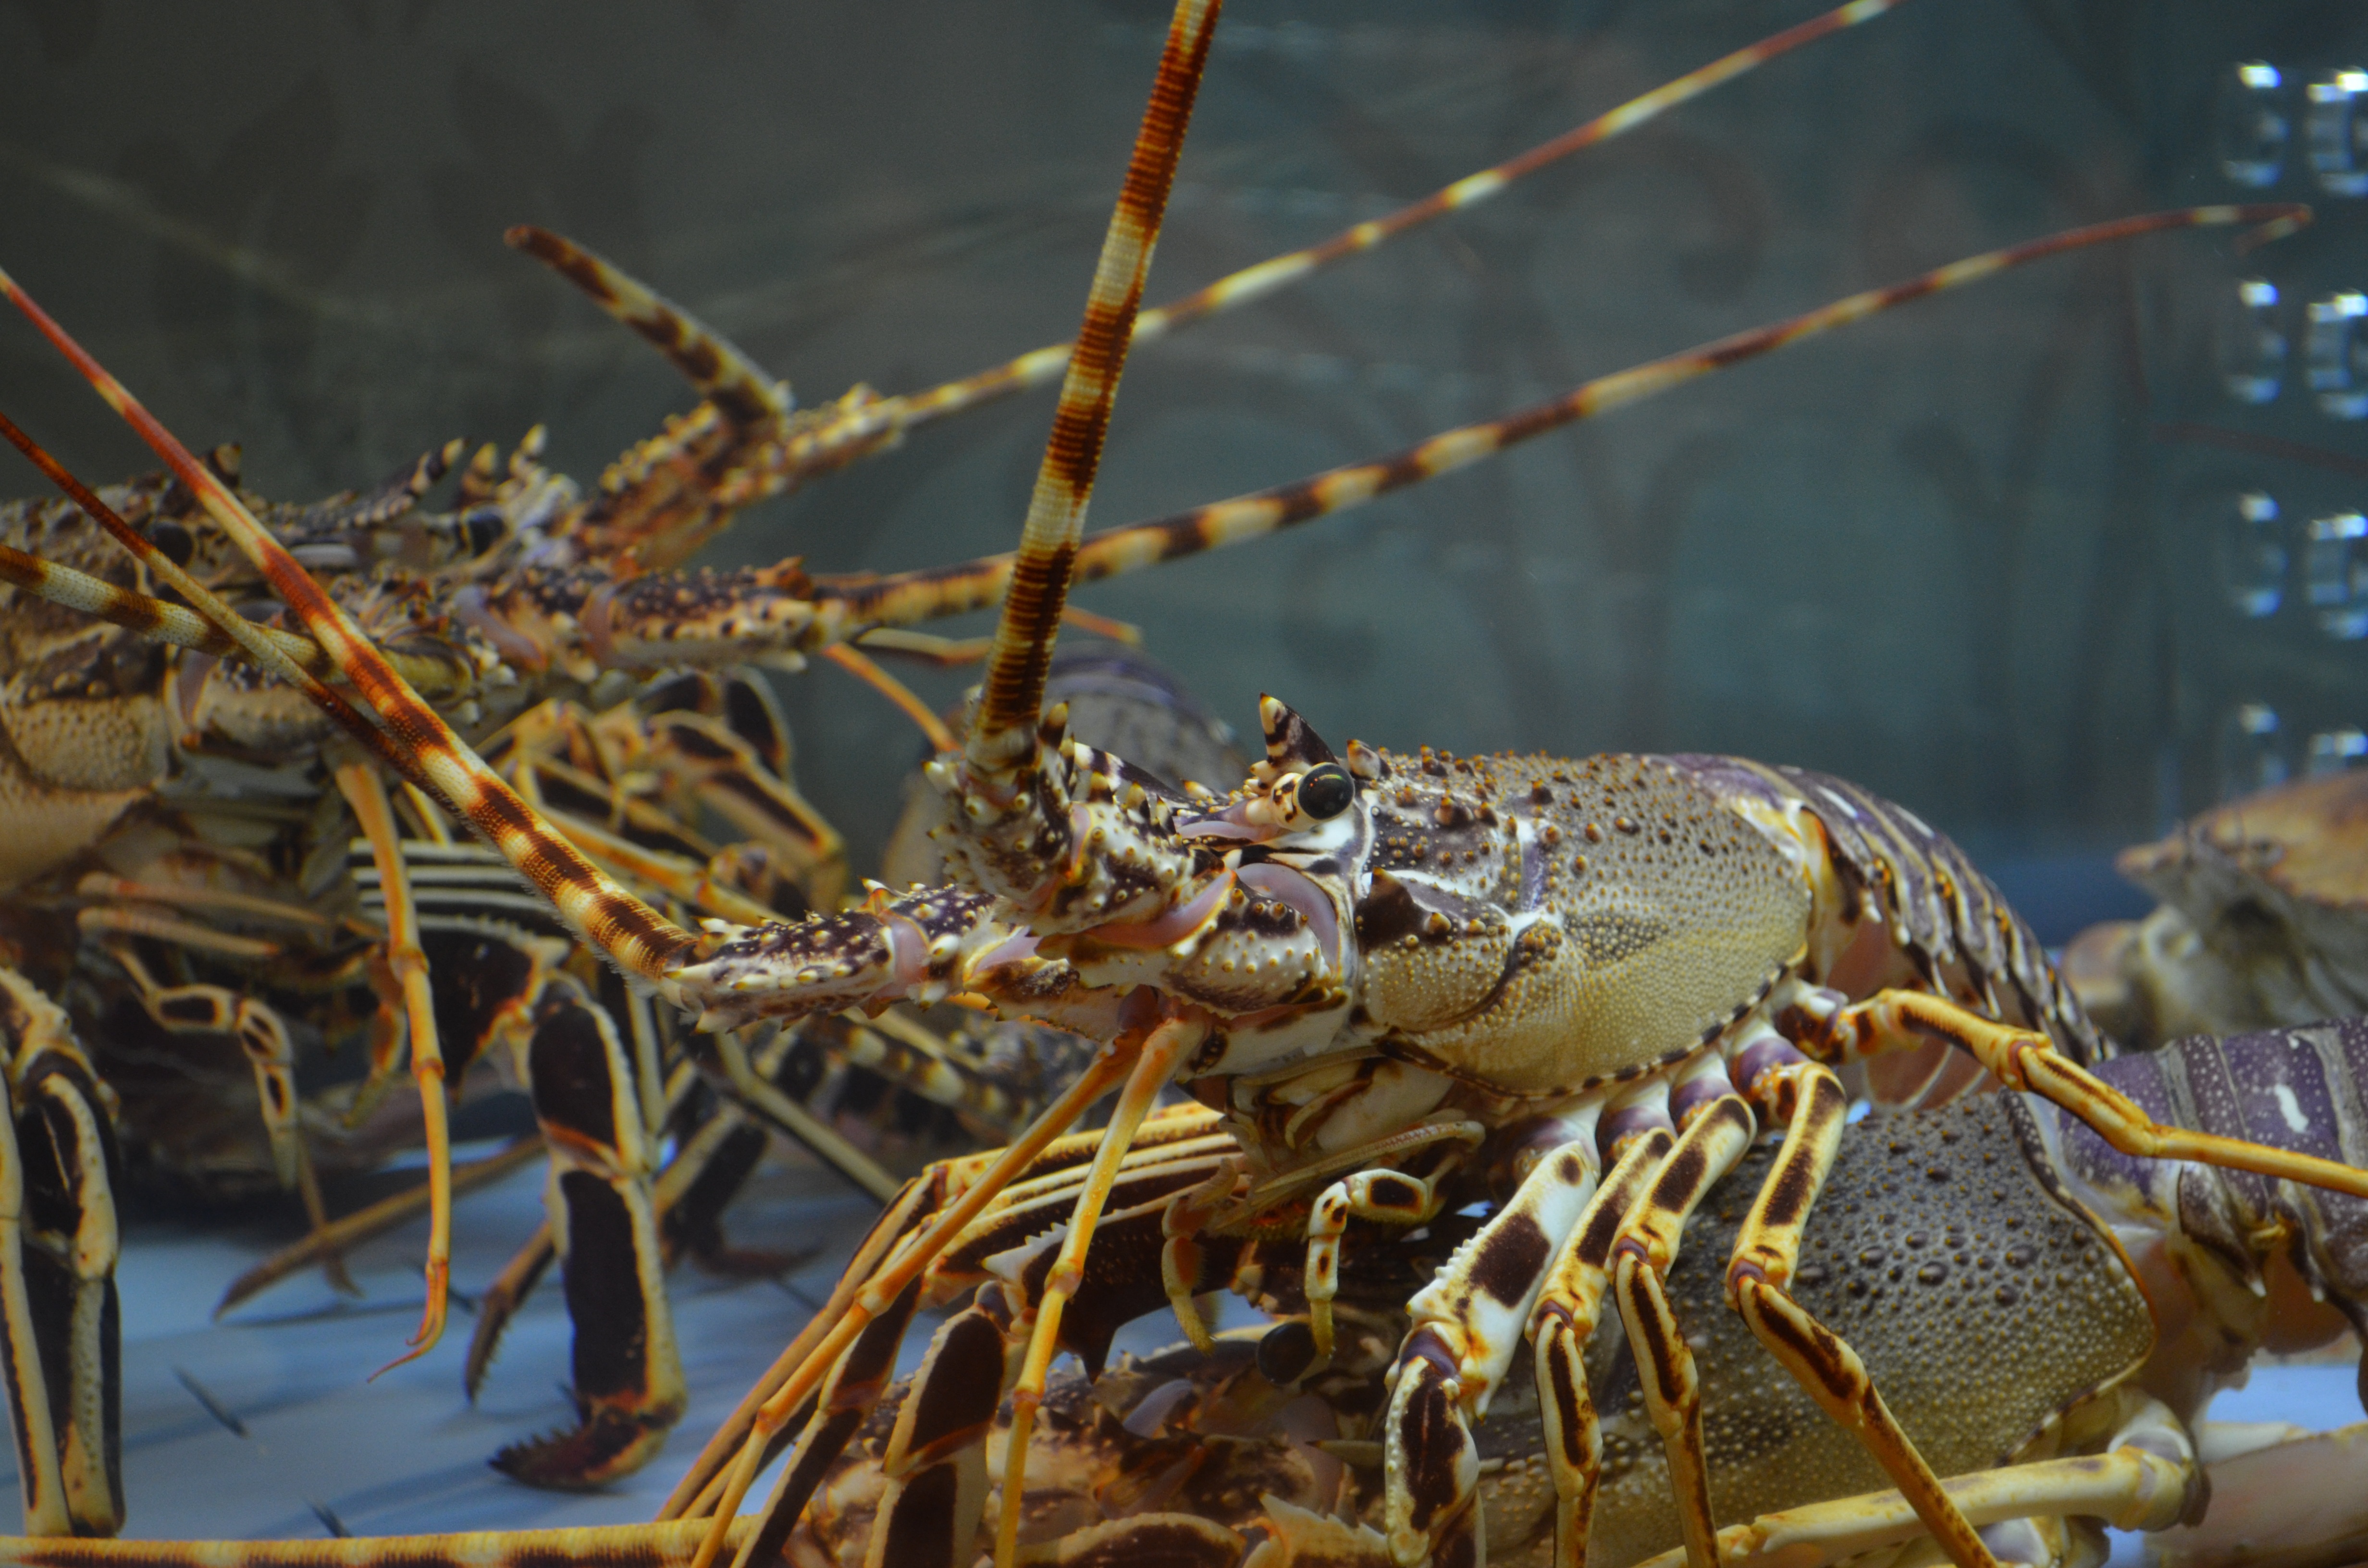
food, seafood, fish, shellfish, fauna, crab, invertebrate, lobster, fish market, crustacean, crustaceans, crayfish, macro photography, arthropod, marine biology, decapoda, animal source foods, dungeness crab, american lobster, homarus, spiny lobster